Harpo Marx

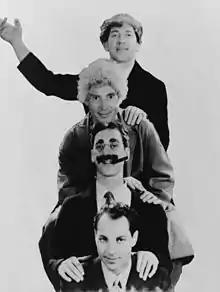
The four Marx Brothers. From the top down: Chico, Harpo, Groucho, and Zeppo, c. 1931

Harpo became known for prop-laden sight gags, in particular the seemingly infinite number of odd things stored in his topcoat's oversized pockets. In the film "Horse Feathers" (1932), Groucho, referring to an impossible situation, tells Harpo that he cannot "burn the candle at both ends". Harpo immediately produces from within his coat pocket a lit candle burning at both ends. In the same film, a homeless man on the street asks Harpo for money for a cup of coffee, and he subsequently produces a steaming cup, complete with saucer, from inside his coat. Also in "Horse Feathers", he has a fish and a sword, and when he wants to go to his speakeasy, he stabs the fish in its mouth with his sword to give the password, "Swordfish". In "Duck Soup", he produces a lit blowtorch to light a cigar.